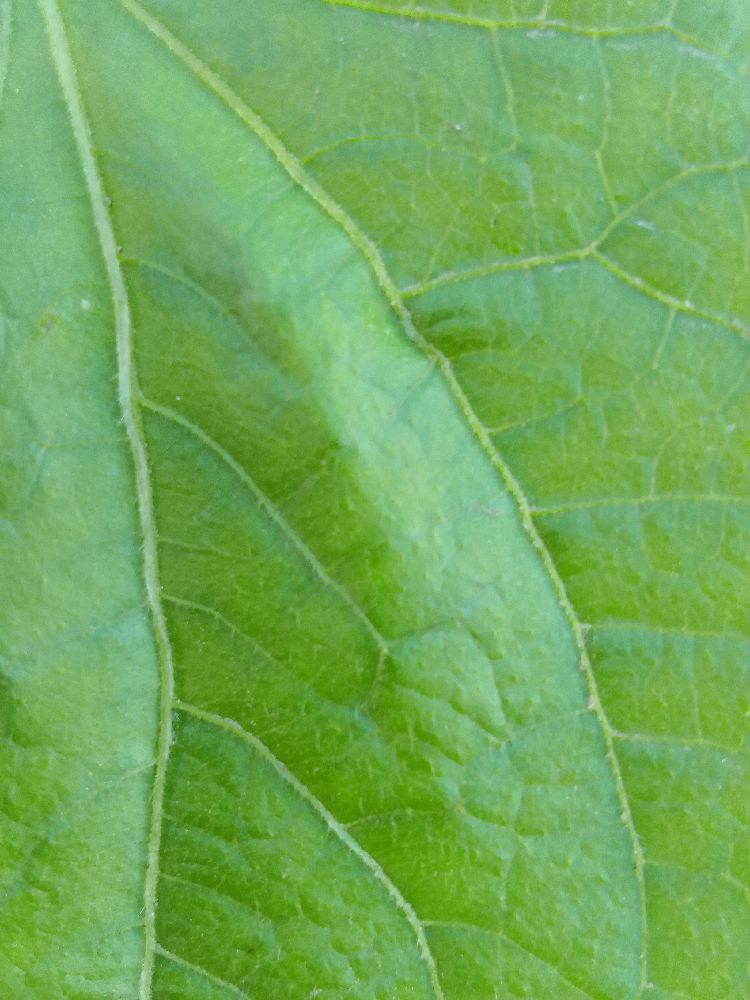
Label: healthy